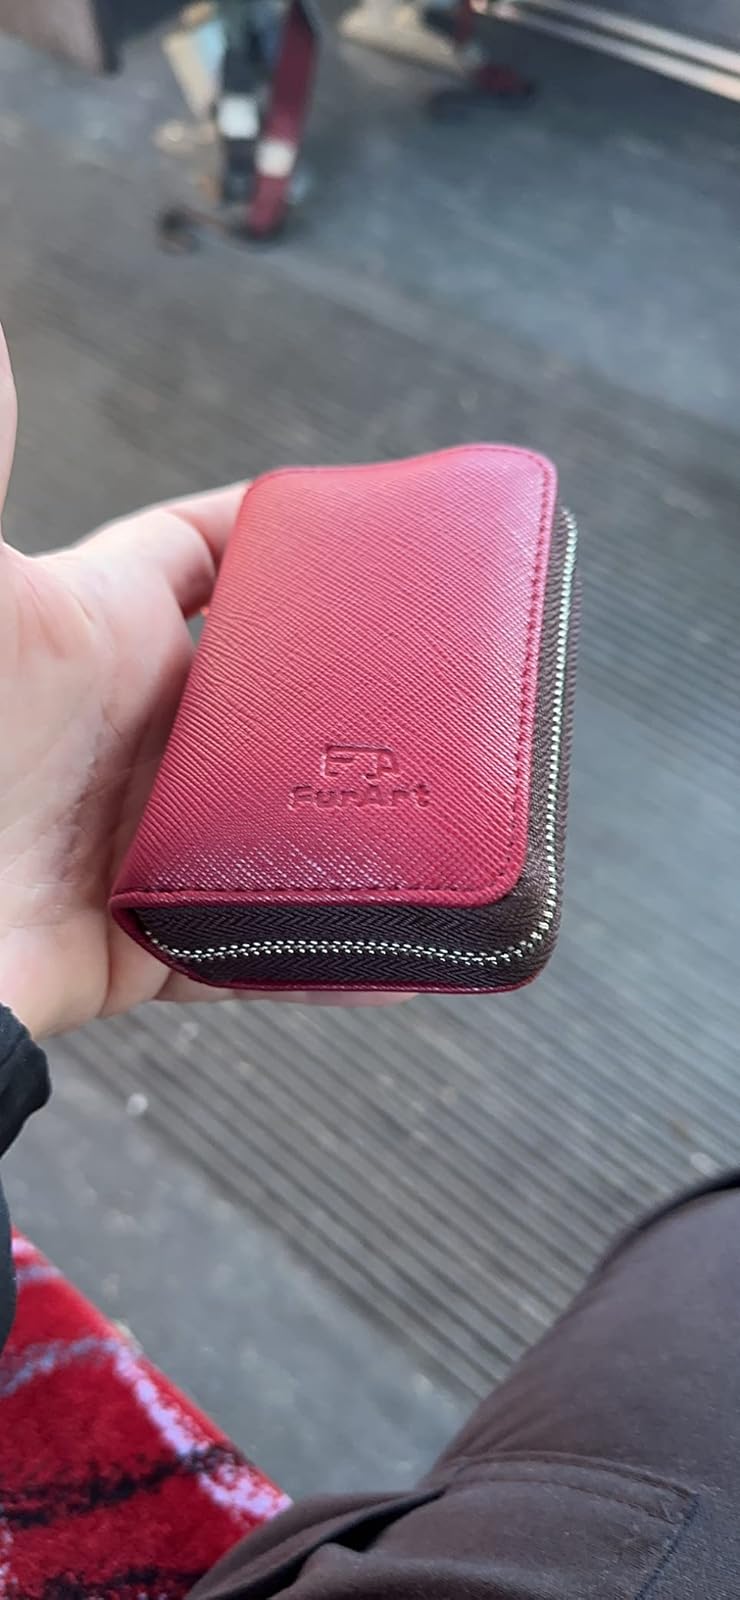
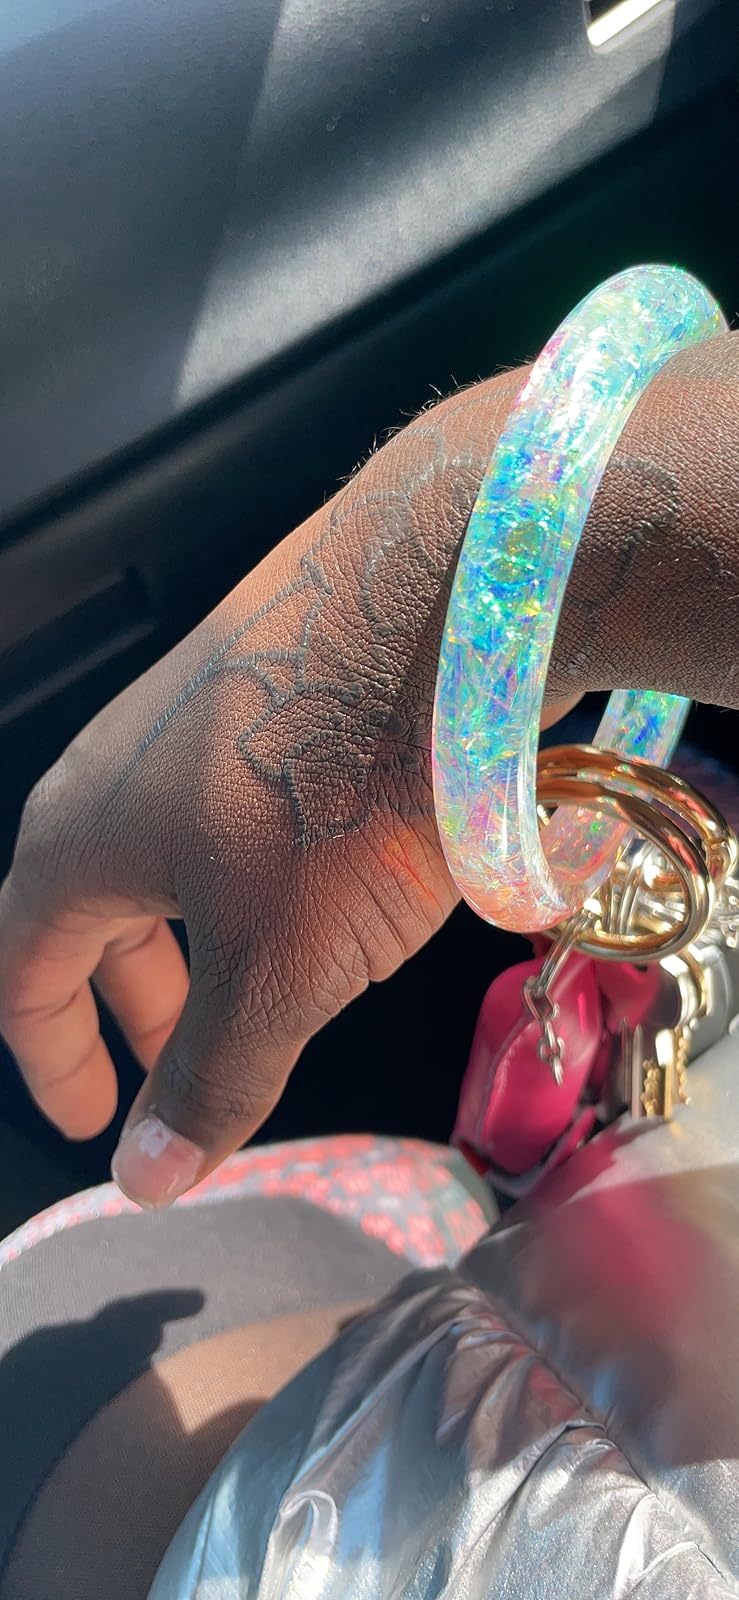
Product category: accessories_keychain
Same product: no